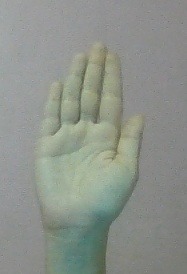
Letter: seen